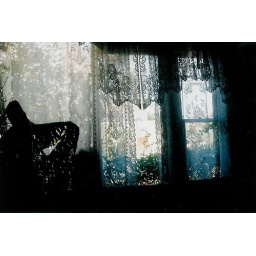
double exposure of the cool curtains at the house we stayed at in LA